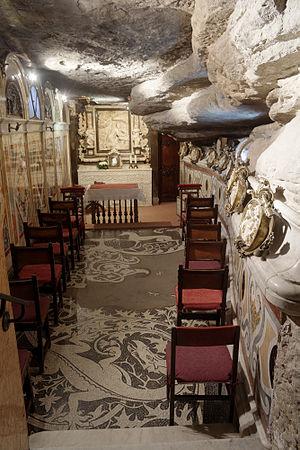
La grotte de Saint-Ignace est un sanctuaire religieux catholique sis au bord de la rivière Cardener à Manrèse, en Espagne. C’est dans cette grotte naturelle que saint Ignace de Loyola passa 10 mois d’intense prière et sévère pénitence après sa conversion. Le sanctuaire comprend une chapelle l’église baroque du XVIIe siècle et un bâtiment néo-classique du XIXe siècle. Le monument est inscrit sur la liste du patrimoine local de Catalogne.